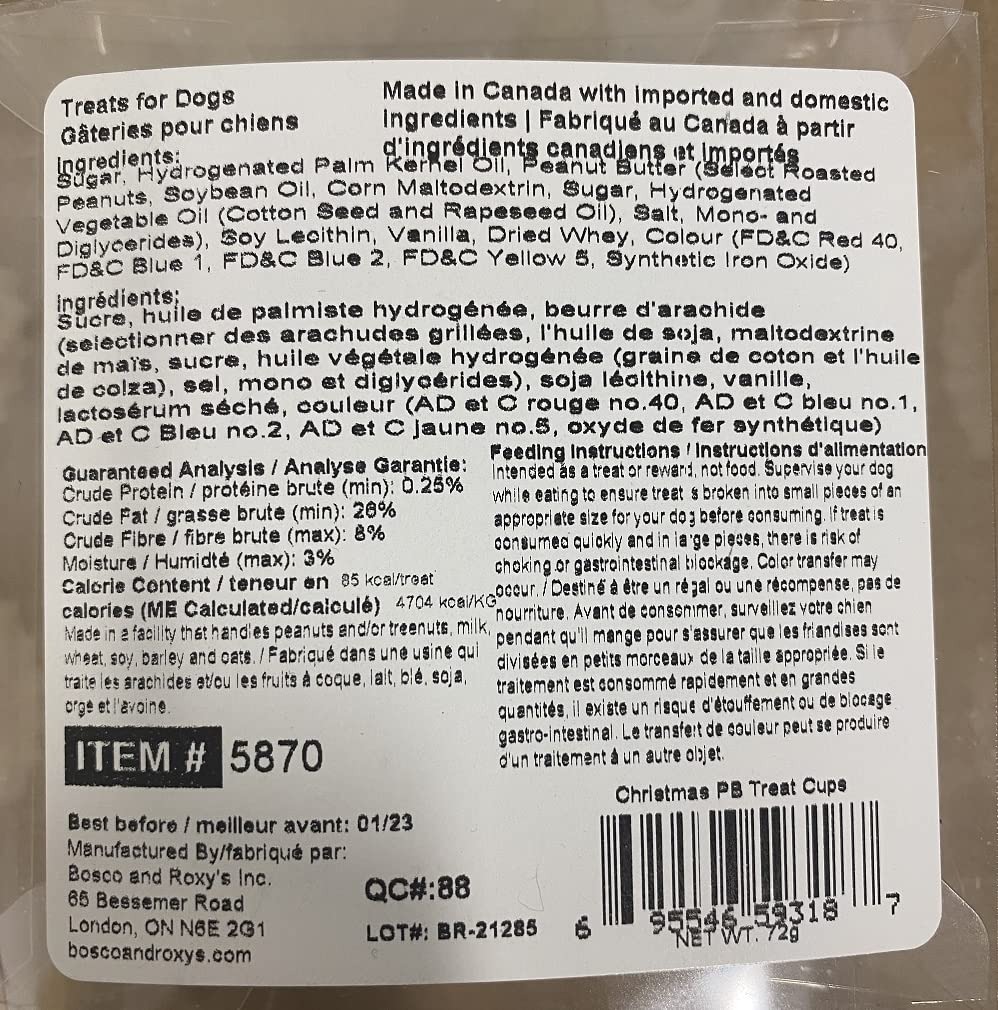
Item Name: Bosco & Roxy Christmas Packaged Peanut Butter Cups Dog Treats- 4pk
Bullet Point 1: Set of 4 peanut butter doggie cups.
Bullet Point 2: Comes packaged in a giftable container. They are tastefully decorated with a bone, a Santa hat, a Christmas tree, and paw print.
Bullet Point 3: These small tasty peanut butter cups will make your dog howl in joy!
Bullet Point 4: Made in Canada. Ingredients in description.
Product Description: Set of 4 peanut butter doggie cups. Comes packaged in a giftable container. These small tasty peanut butter cups will make your dog howl in joy! Made in Canada. Ingredients: Sugar, Hydrogenated Palm Kernel Oil, Peanut Butter (Select Roasted Peanuts, Soybean Oil, Corn Maltodextrin, Sugar, Hydrogenated Vegetable Oil (Cotton Seed and Rapeseed Oil), Salt, Mono- and Diglycerides), Soy Lecithin, Vanilla, Dried Whey, Colour (FD&C Red 40, FD&C Blue 1, FD&C Blue 2, FD&C Yellow 5, Synthetic Iron Oxide). Guaranteed Analysis: Crude Protein (min): 6.0% Crude Fat (min): 16.0% Crude Fiber (max): 6.0% Moisture (max): 6.0% 4,201 kcal/kg
Value: 1.0
Unit: Count

Price: 16.99